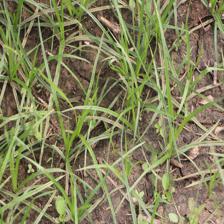
Label: Grass